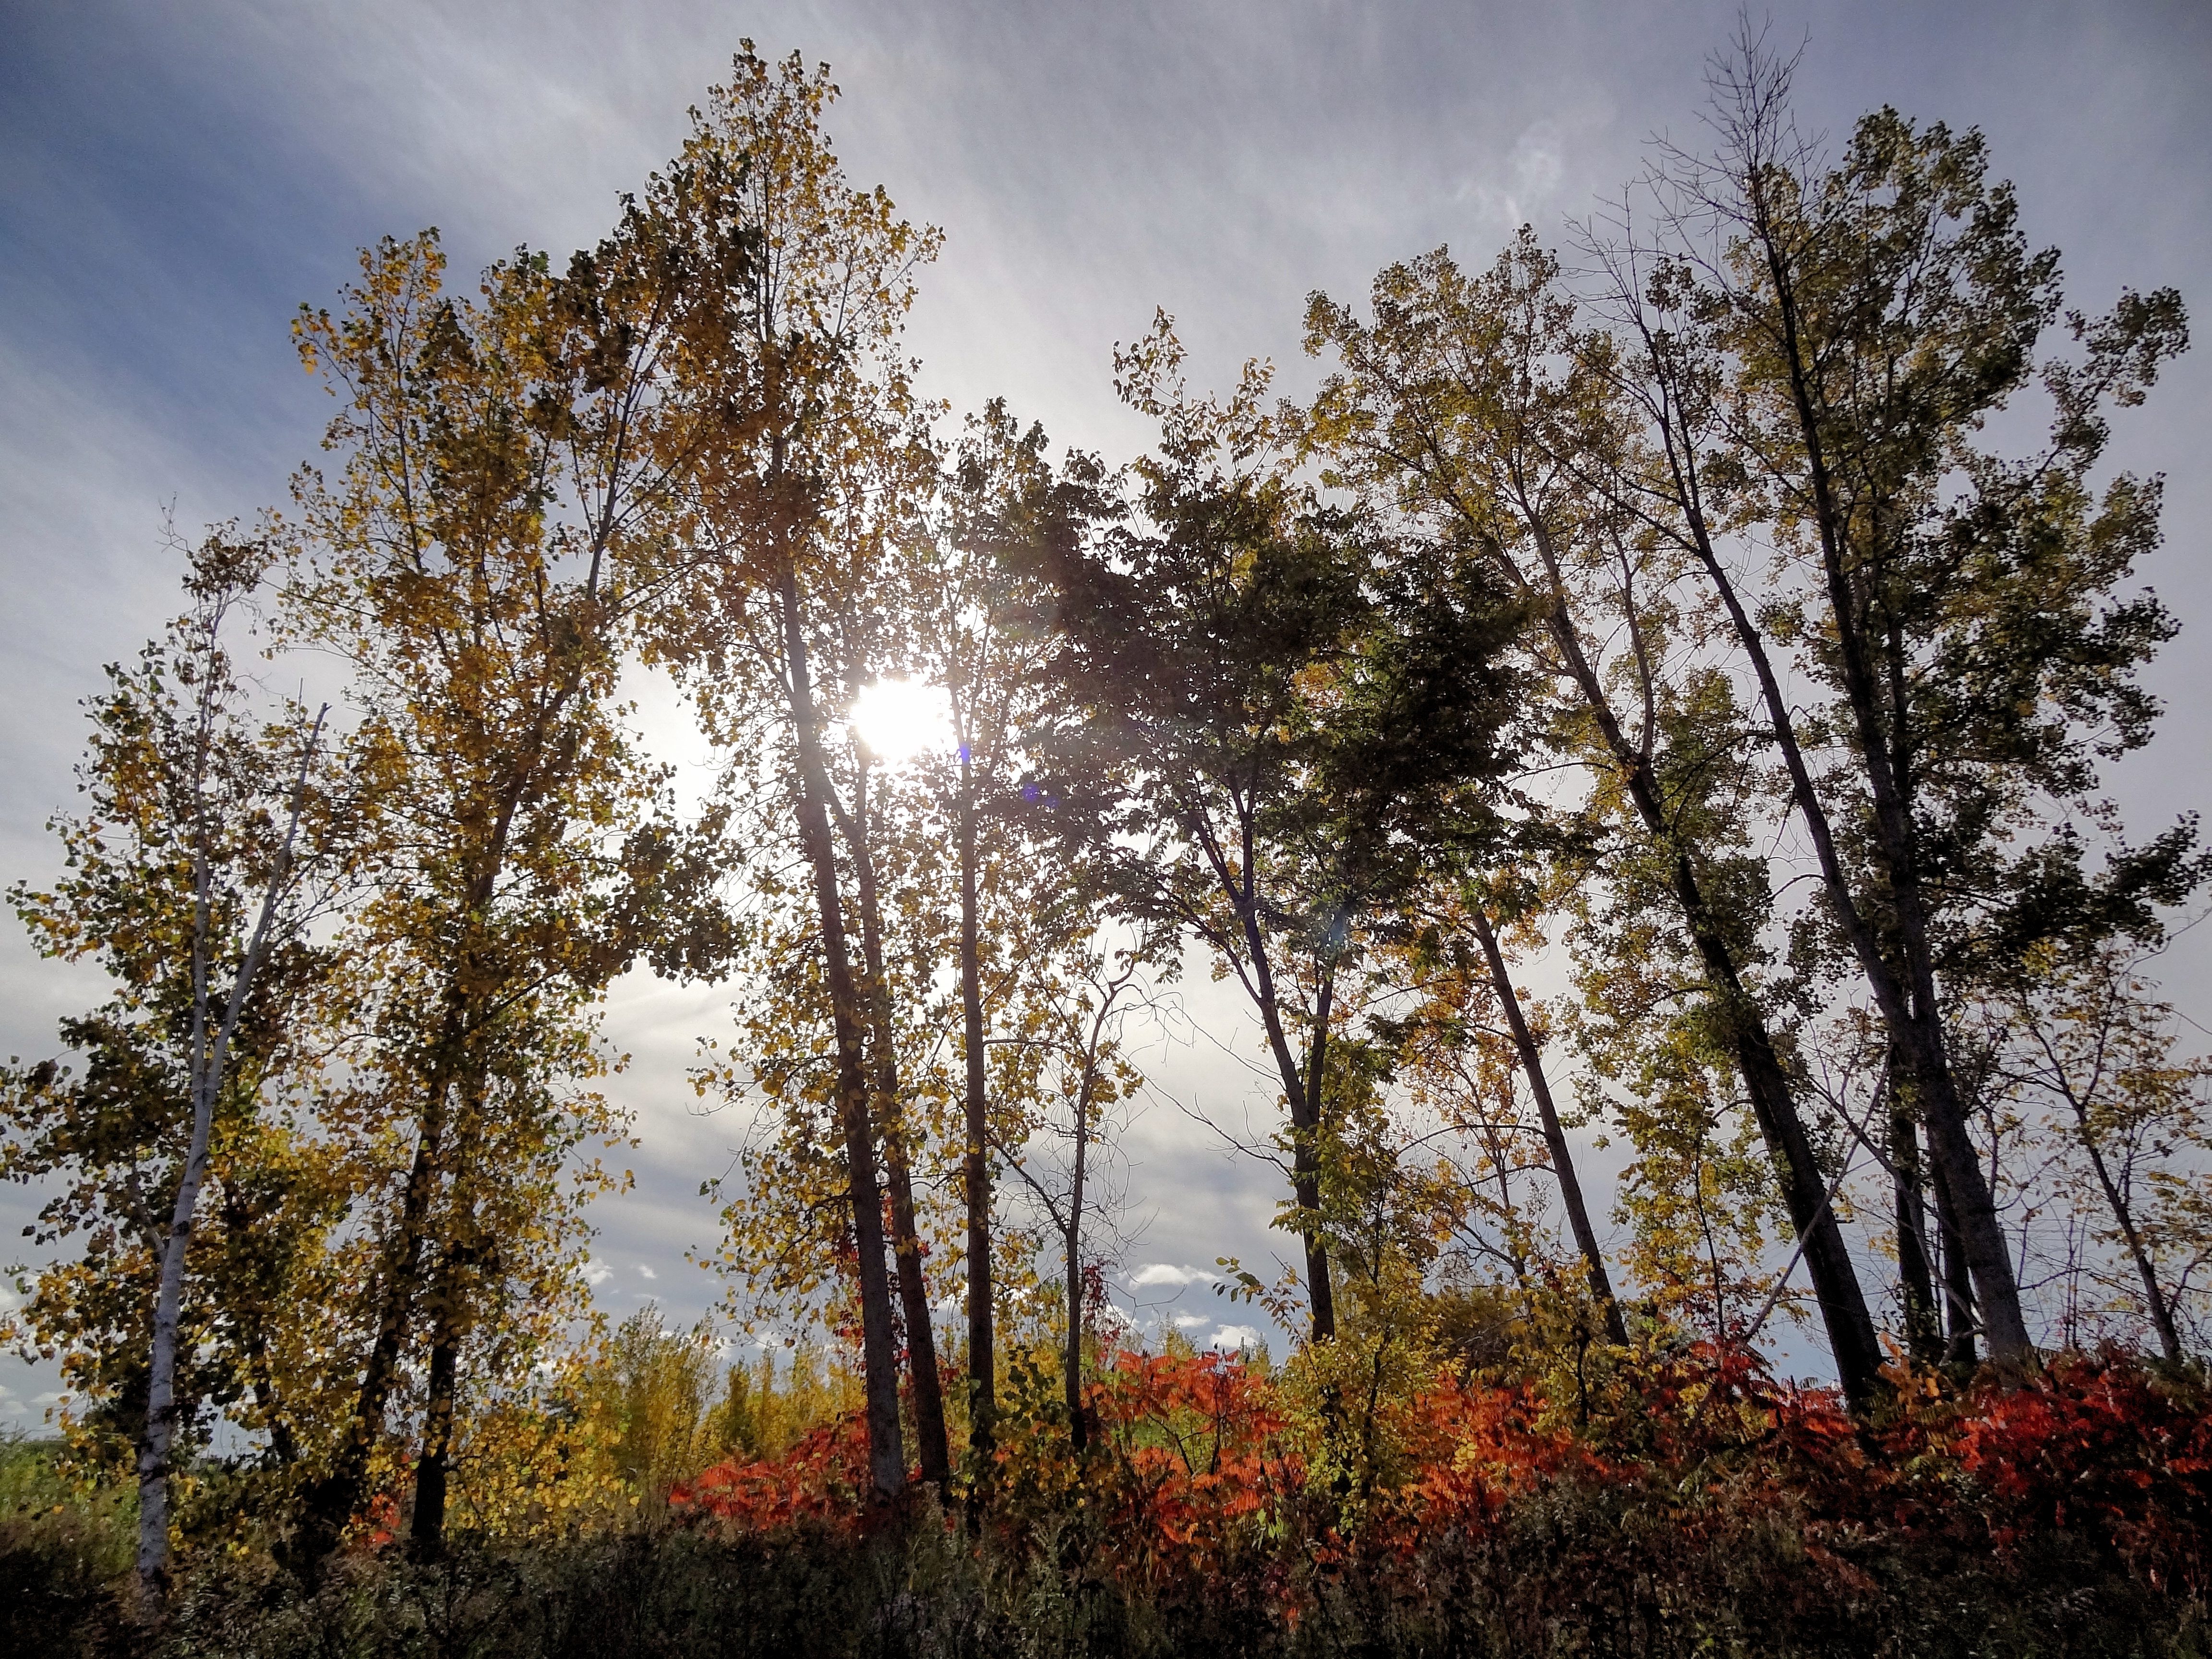
tree, nature, forest, outdoor, wilderness, branch, light, plant, sun, sunlight, morning, leaf, fall, color, autumn, season, sunrays, woodland, habitat, ecosystem, biome, natural environment, atmospheric phenomenon, woody plant